James Oneal

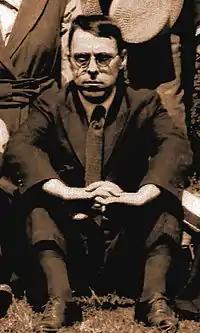
Jim Oneal as he appeared in the official group photo of the 1919 Socialist Party National Convention.

In 1903, Oneal moved to Omaha and went to work in the party's National Office as an assistant to Executive Secretary William Mailly. He continued in that role until 1905, at which time he left to become the Associate Editor of the New York "Worker," forerunner of the great Socialist daily, the "New York Call". After leaving the Worker in 1908, Oneal returned home to Indiana, where he was elected the State Secretary of the SP of Indiana from 1911 to 1913. By 1915, Oneal had relocated again, this time to Massachusetts, where he was elected State Secretary of that party in 1915, continuing in that post until 1917.